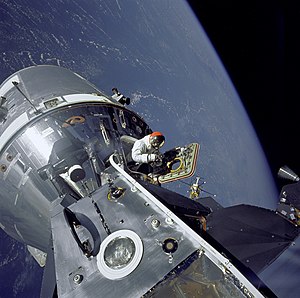
Apollo 9 / Rumvandringer
Schweickarts rumvandring
Apollo 9 var den anden bemandede Apollo-mission, der udelukkende foregik i lavt jordkredsløb. Det var den fjerde opsendelse af Saturn V-raketten og den første bemandede flyvning af Apollo-månemodulet.